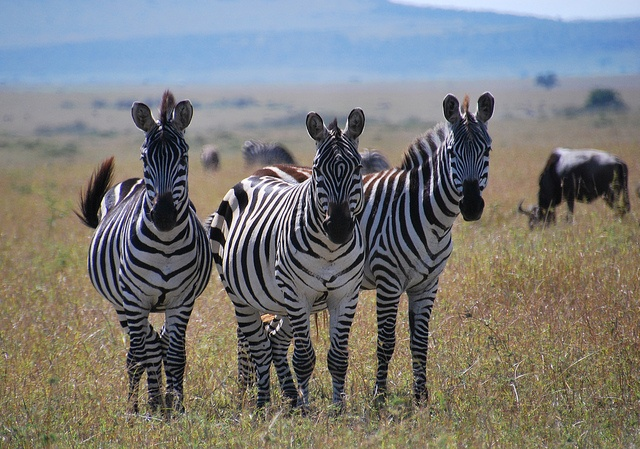
Three zebras standing together in a grassy field.
A herd of zebras stand together in the grass.
A group of zebras on an open field.
A herd of zebras in the African grassland with an ibex grazing nearby.
A group of zebra standing side by side in a pasture.